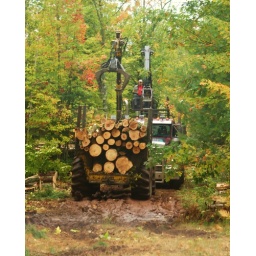
Logging truck in the Northwoods near Mercer, WI. No one likes the logging but everyone likes to use paper products.